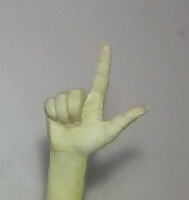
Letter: laam